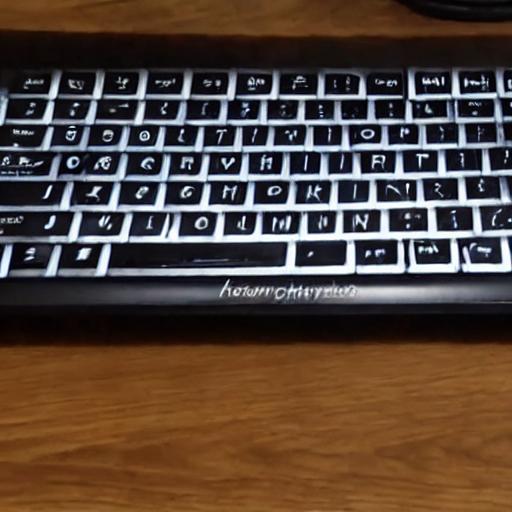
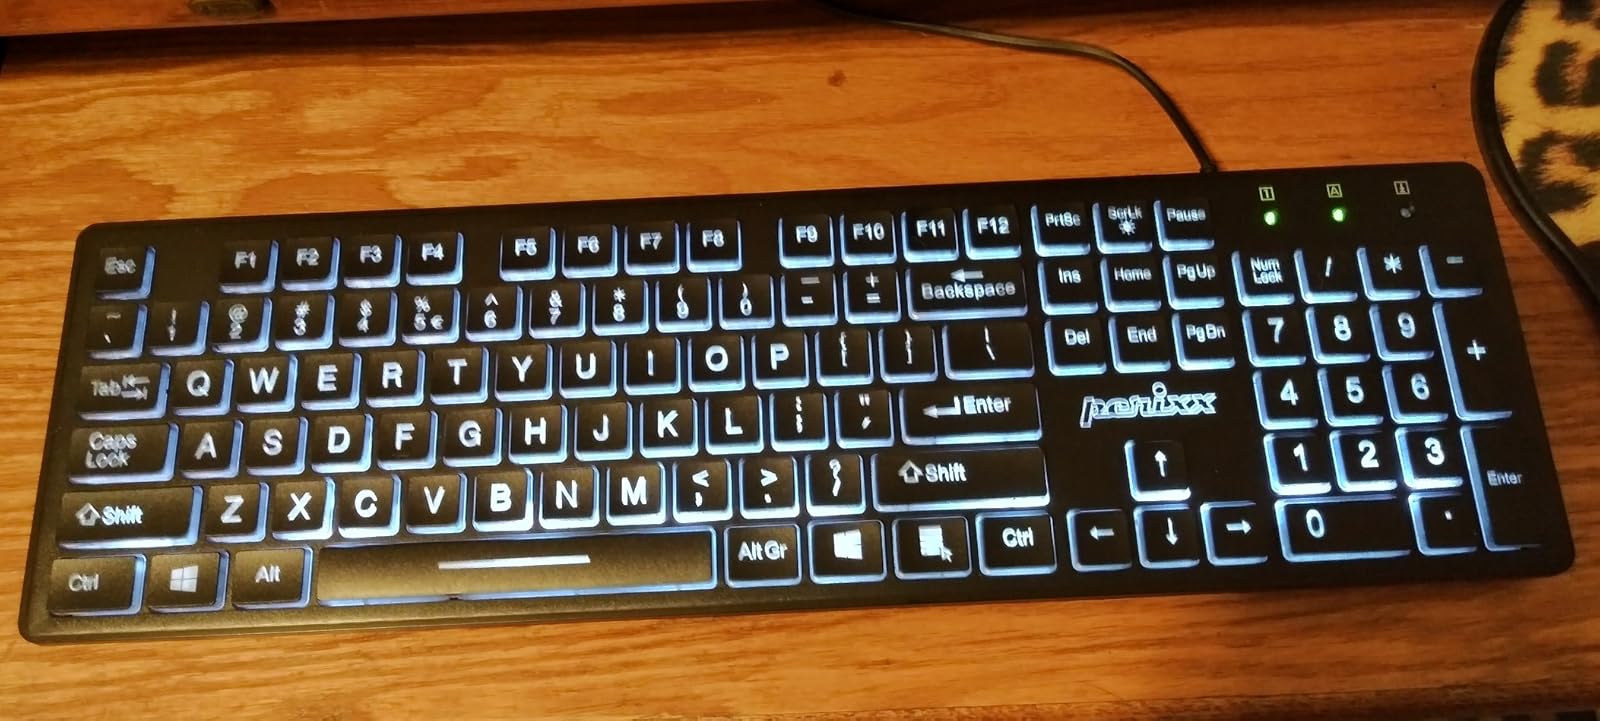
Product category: keyboard
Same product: no